Chipless RFID

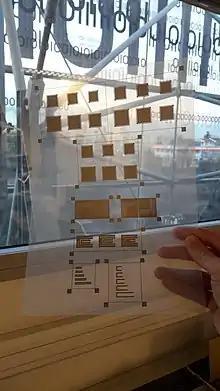
Chipless tag printed with inkjet printing conductive ink.

To understand the development of chipless RFID tags, it is important to view it in comparison to classic RFID and barcode. RFID benefits from a very wide spectrum of functionalities, related to the use of radio-frequency (RF) waves for data exchange. The acquisition of the identifier (ID) is made much easier and volumetric readings are possible, all on tags containing modifiable information. These functions are impossible to implement with a barcode, but in reality, 70% of the items manufactured worldwide are equipped with it. The reasons for this enthusiasm are simple: barcode functions very well and is extremely cheap, the label as well as the reader. This is why barcodes remain the uncontested benchmark in terms of identification, with a cost-to-simplicity-of-use ratio that remains unequalled.